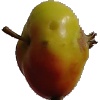
Label: Apple Red Yellow 2